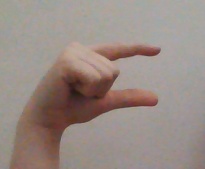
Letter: dal